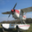
Label: airplane